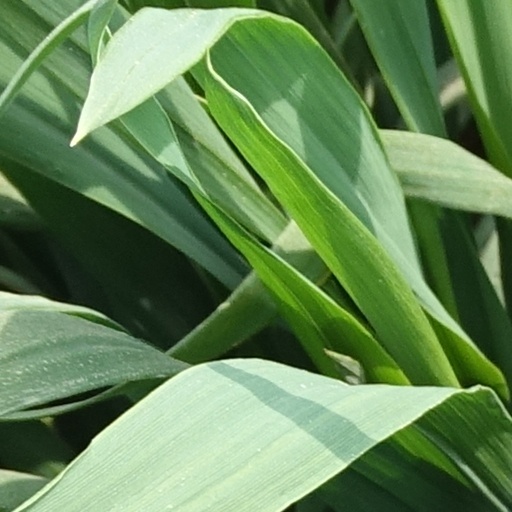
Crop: wheat